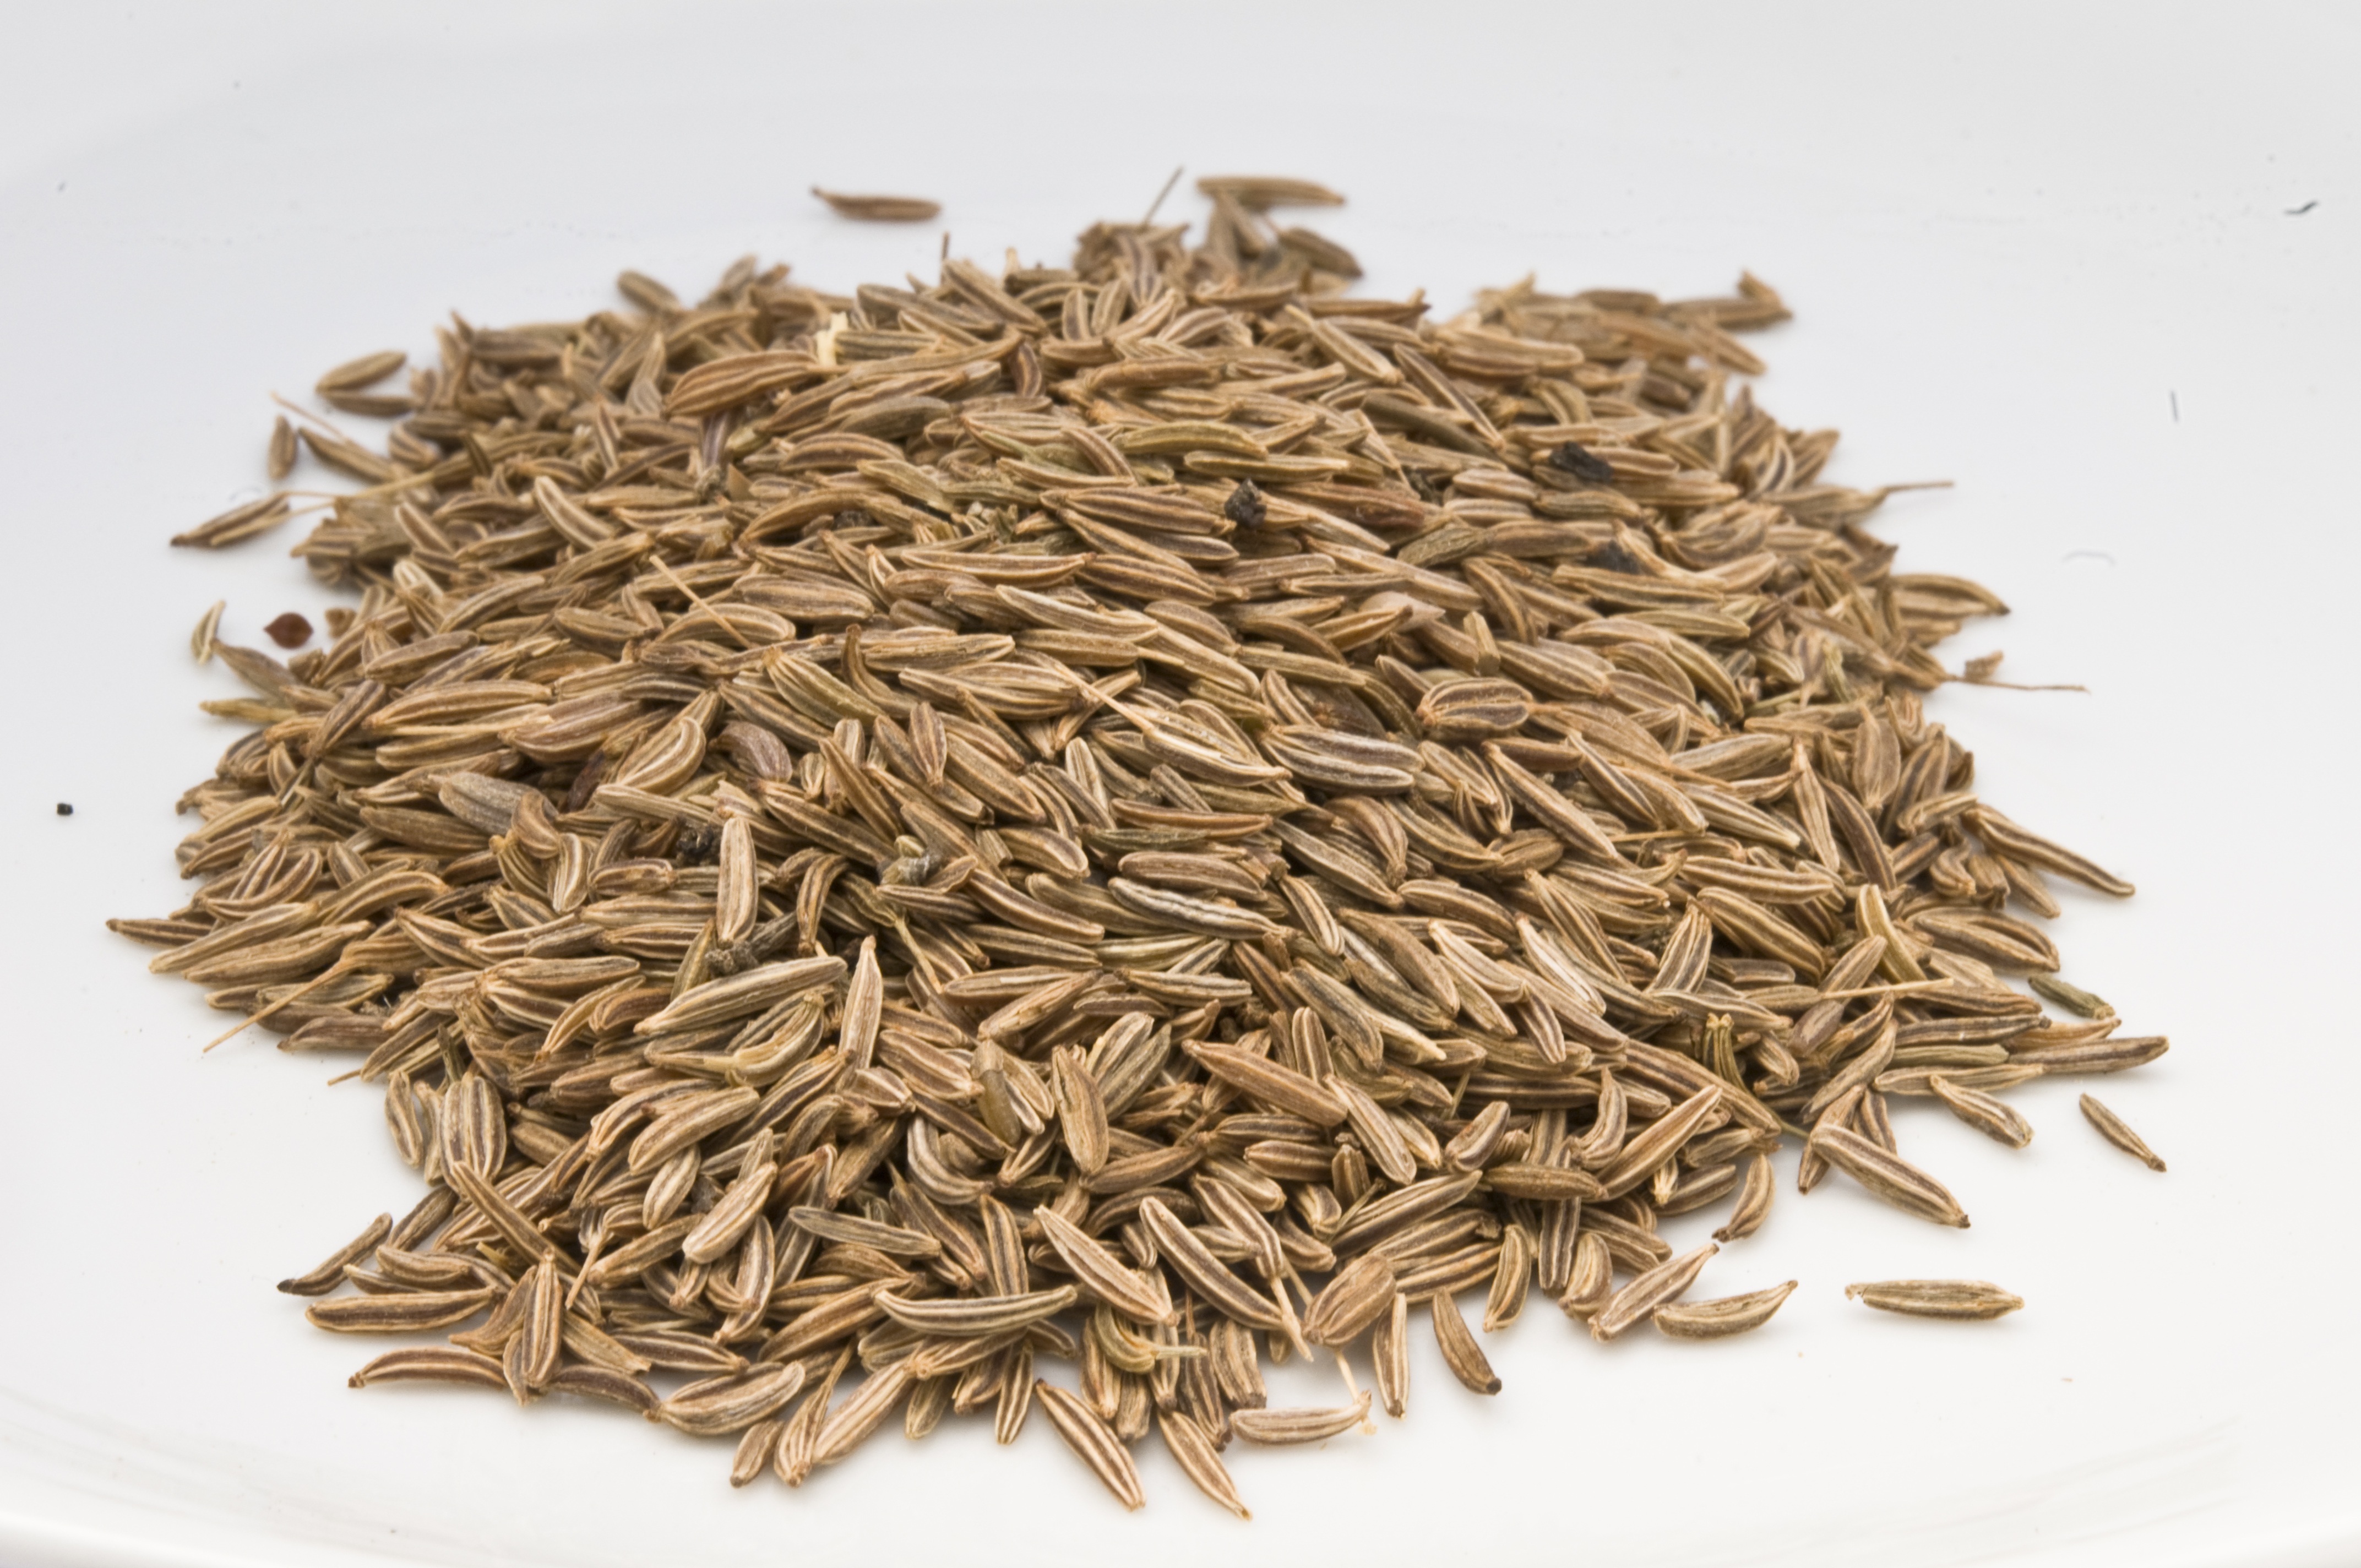
plant, food, spice, herb, produce, crop, healthy, seeds, spicy, vegetarian food, flavor, flowering plant, caraway, husk, sunflower seed, grass family, land plant, apiales, whole grain, keemun, parsley family, kimmel